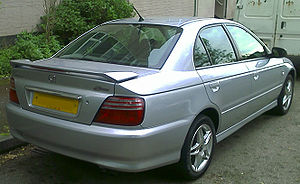
Honda Accord (6. generation) / Sedan
Accord sedan bagfra
Honda Accord er en stor mellemklassebil fra den japanske bil- og motorcykelfabrikant Honda. Den sjette generation kom på markedet i Japan i 1997 og i Europa i 1998, og blev produceret frem til februar 2003.